Delaware Stadium

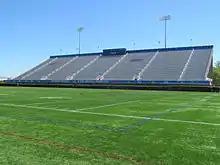
A view of the interior of Delaware Stadium facing the visitor's stands

On June 6, 2010, plans for stadium renovations were unveiled by University President Patrick Harker. The new plans unveiled include adding luxury suites to the stadium, an additional 8,200 seats overall (which would have increased seating to over 30,000 seats), a performance center, a club lounge, and new facilities for TV and radio. However, these plans never materialized.